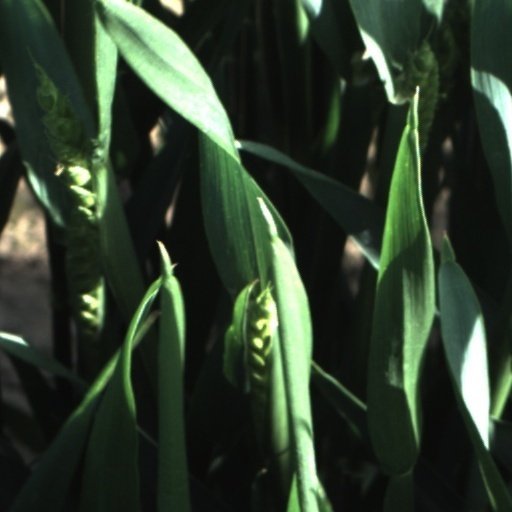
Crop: wheat